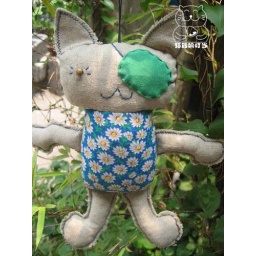
the body is made in cotton-linen blended, with blue flower dress, love it.